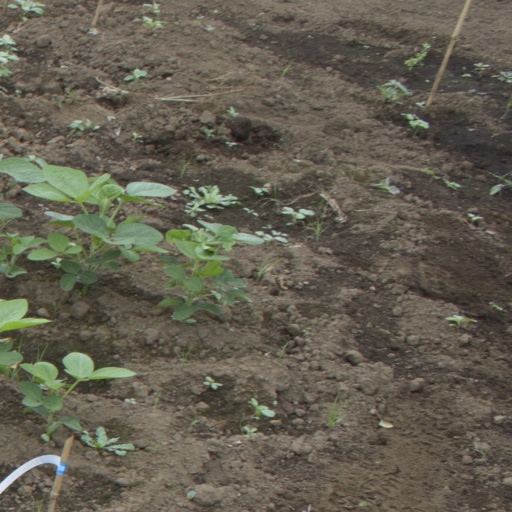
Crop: soybean